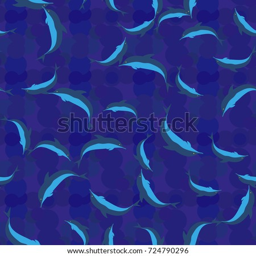
seamless texture with a flock of dolphins under water , illustration for background